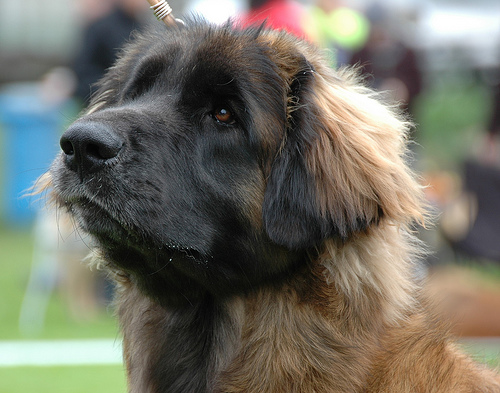
Animal: dog
Breed: leonberger